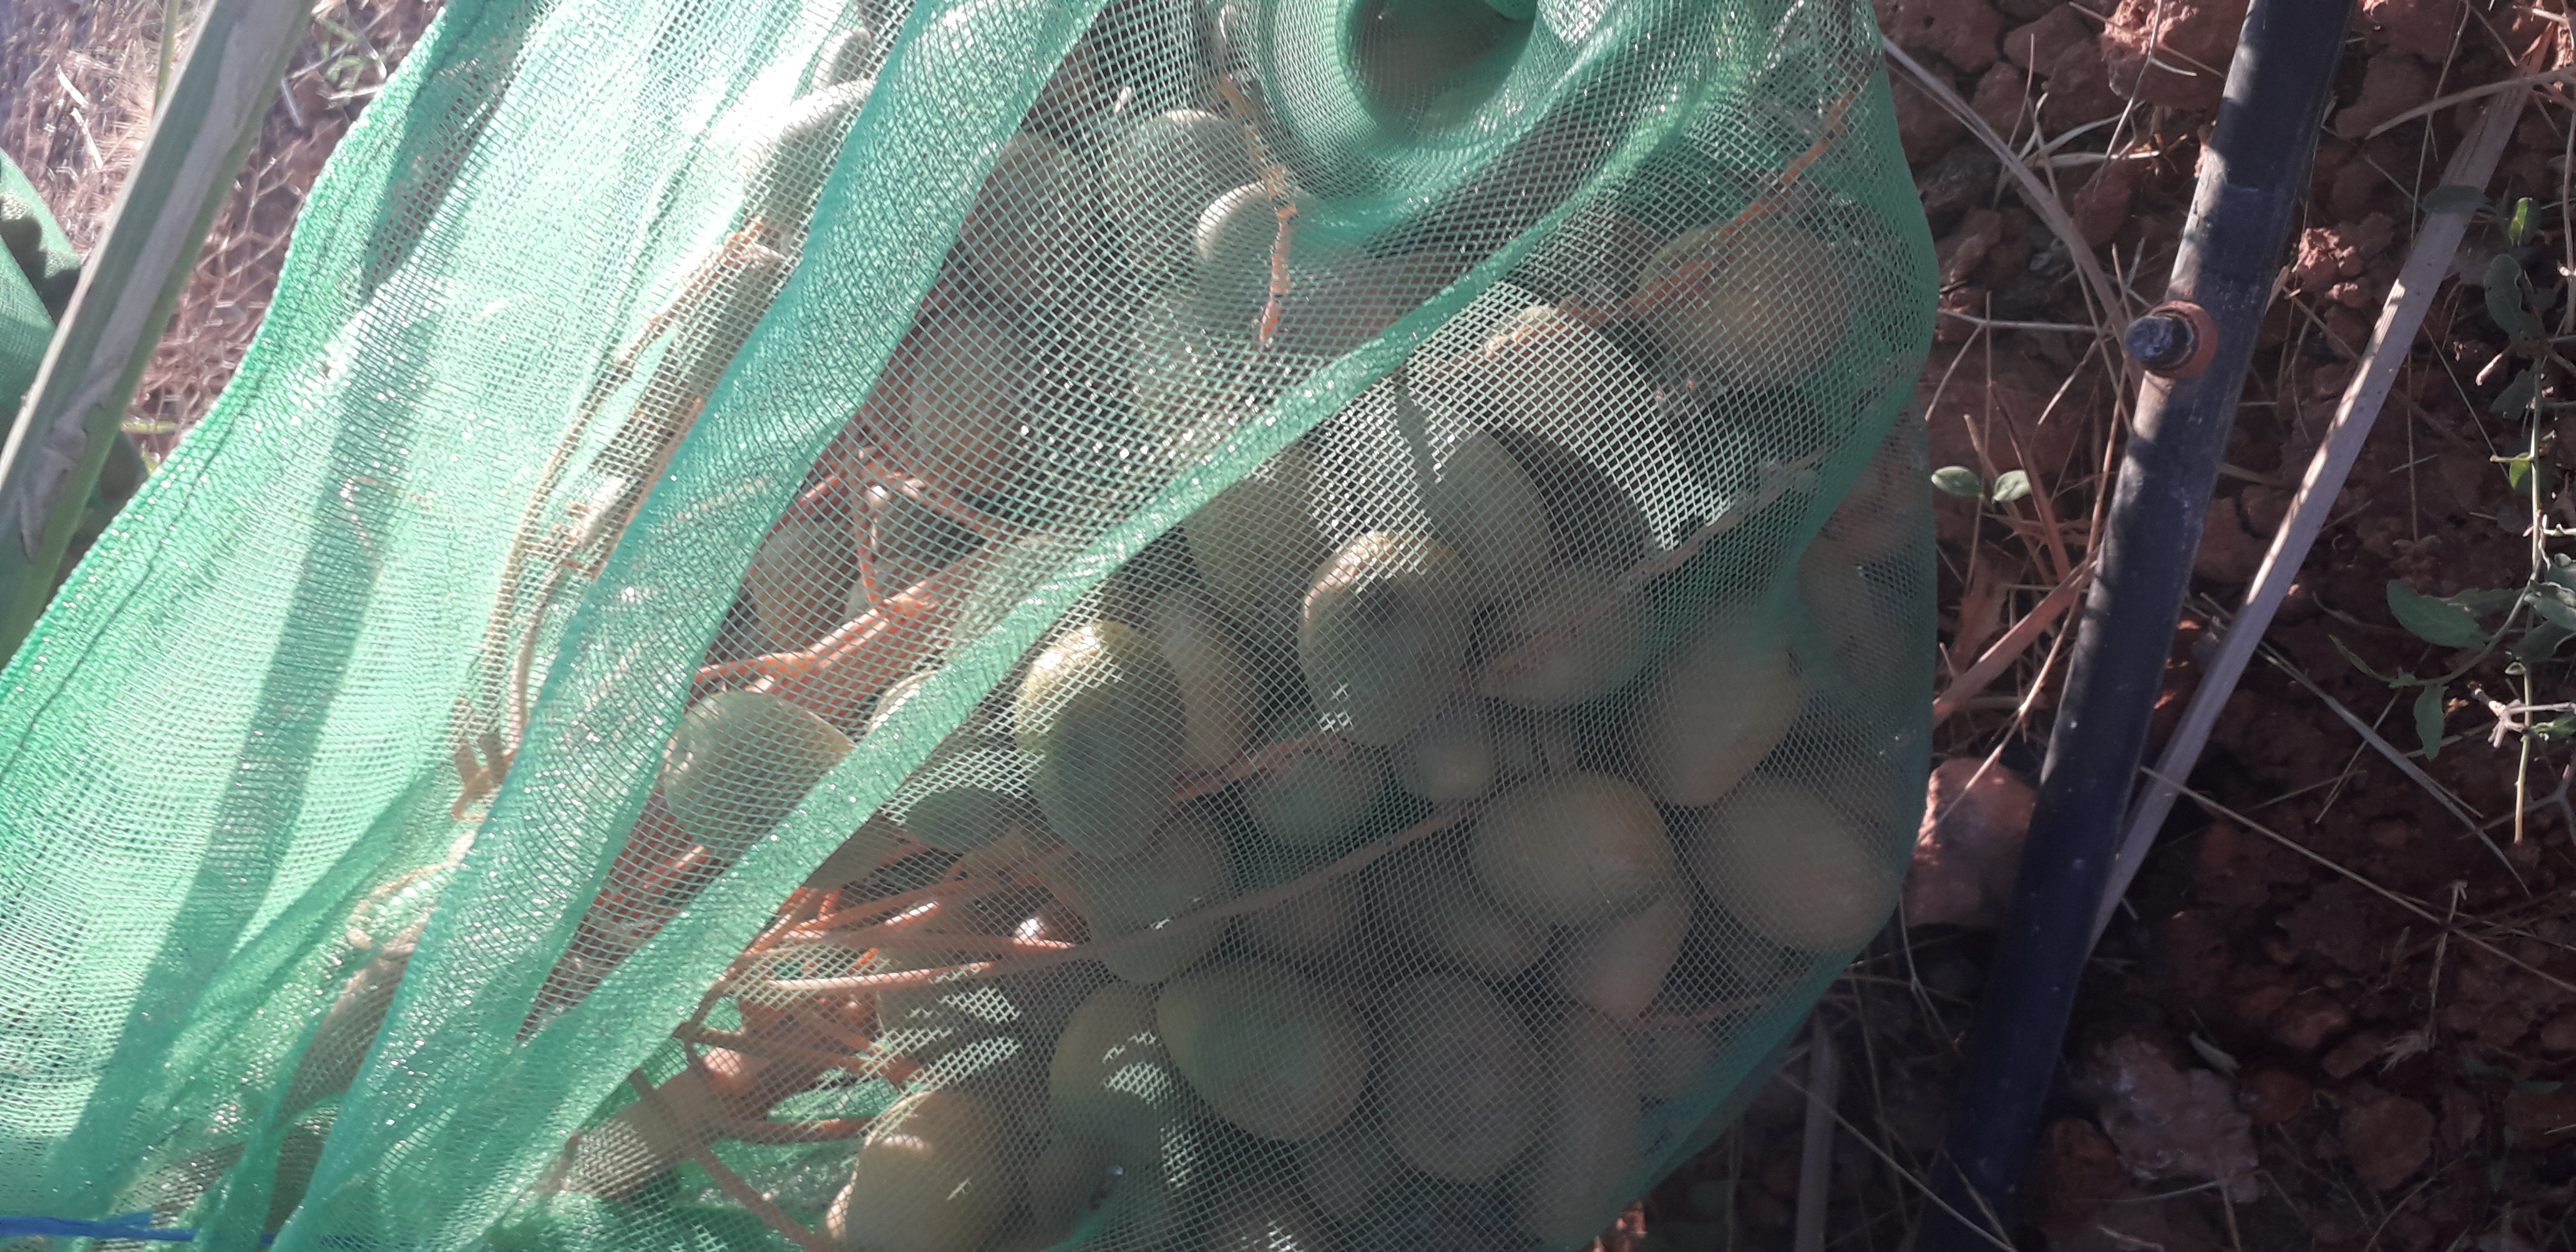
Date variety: Boufagous